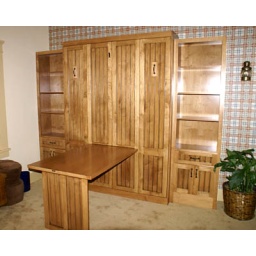
Huntington model queen murphy bed with beadboard panels and drop-down table in the open position